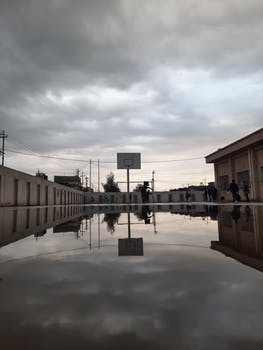
Label: No Watermark